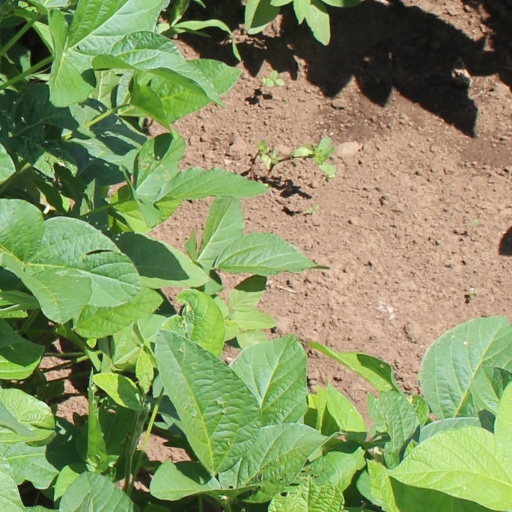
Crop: soybean